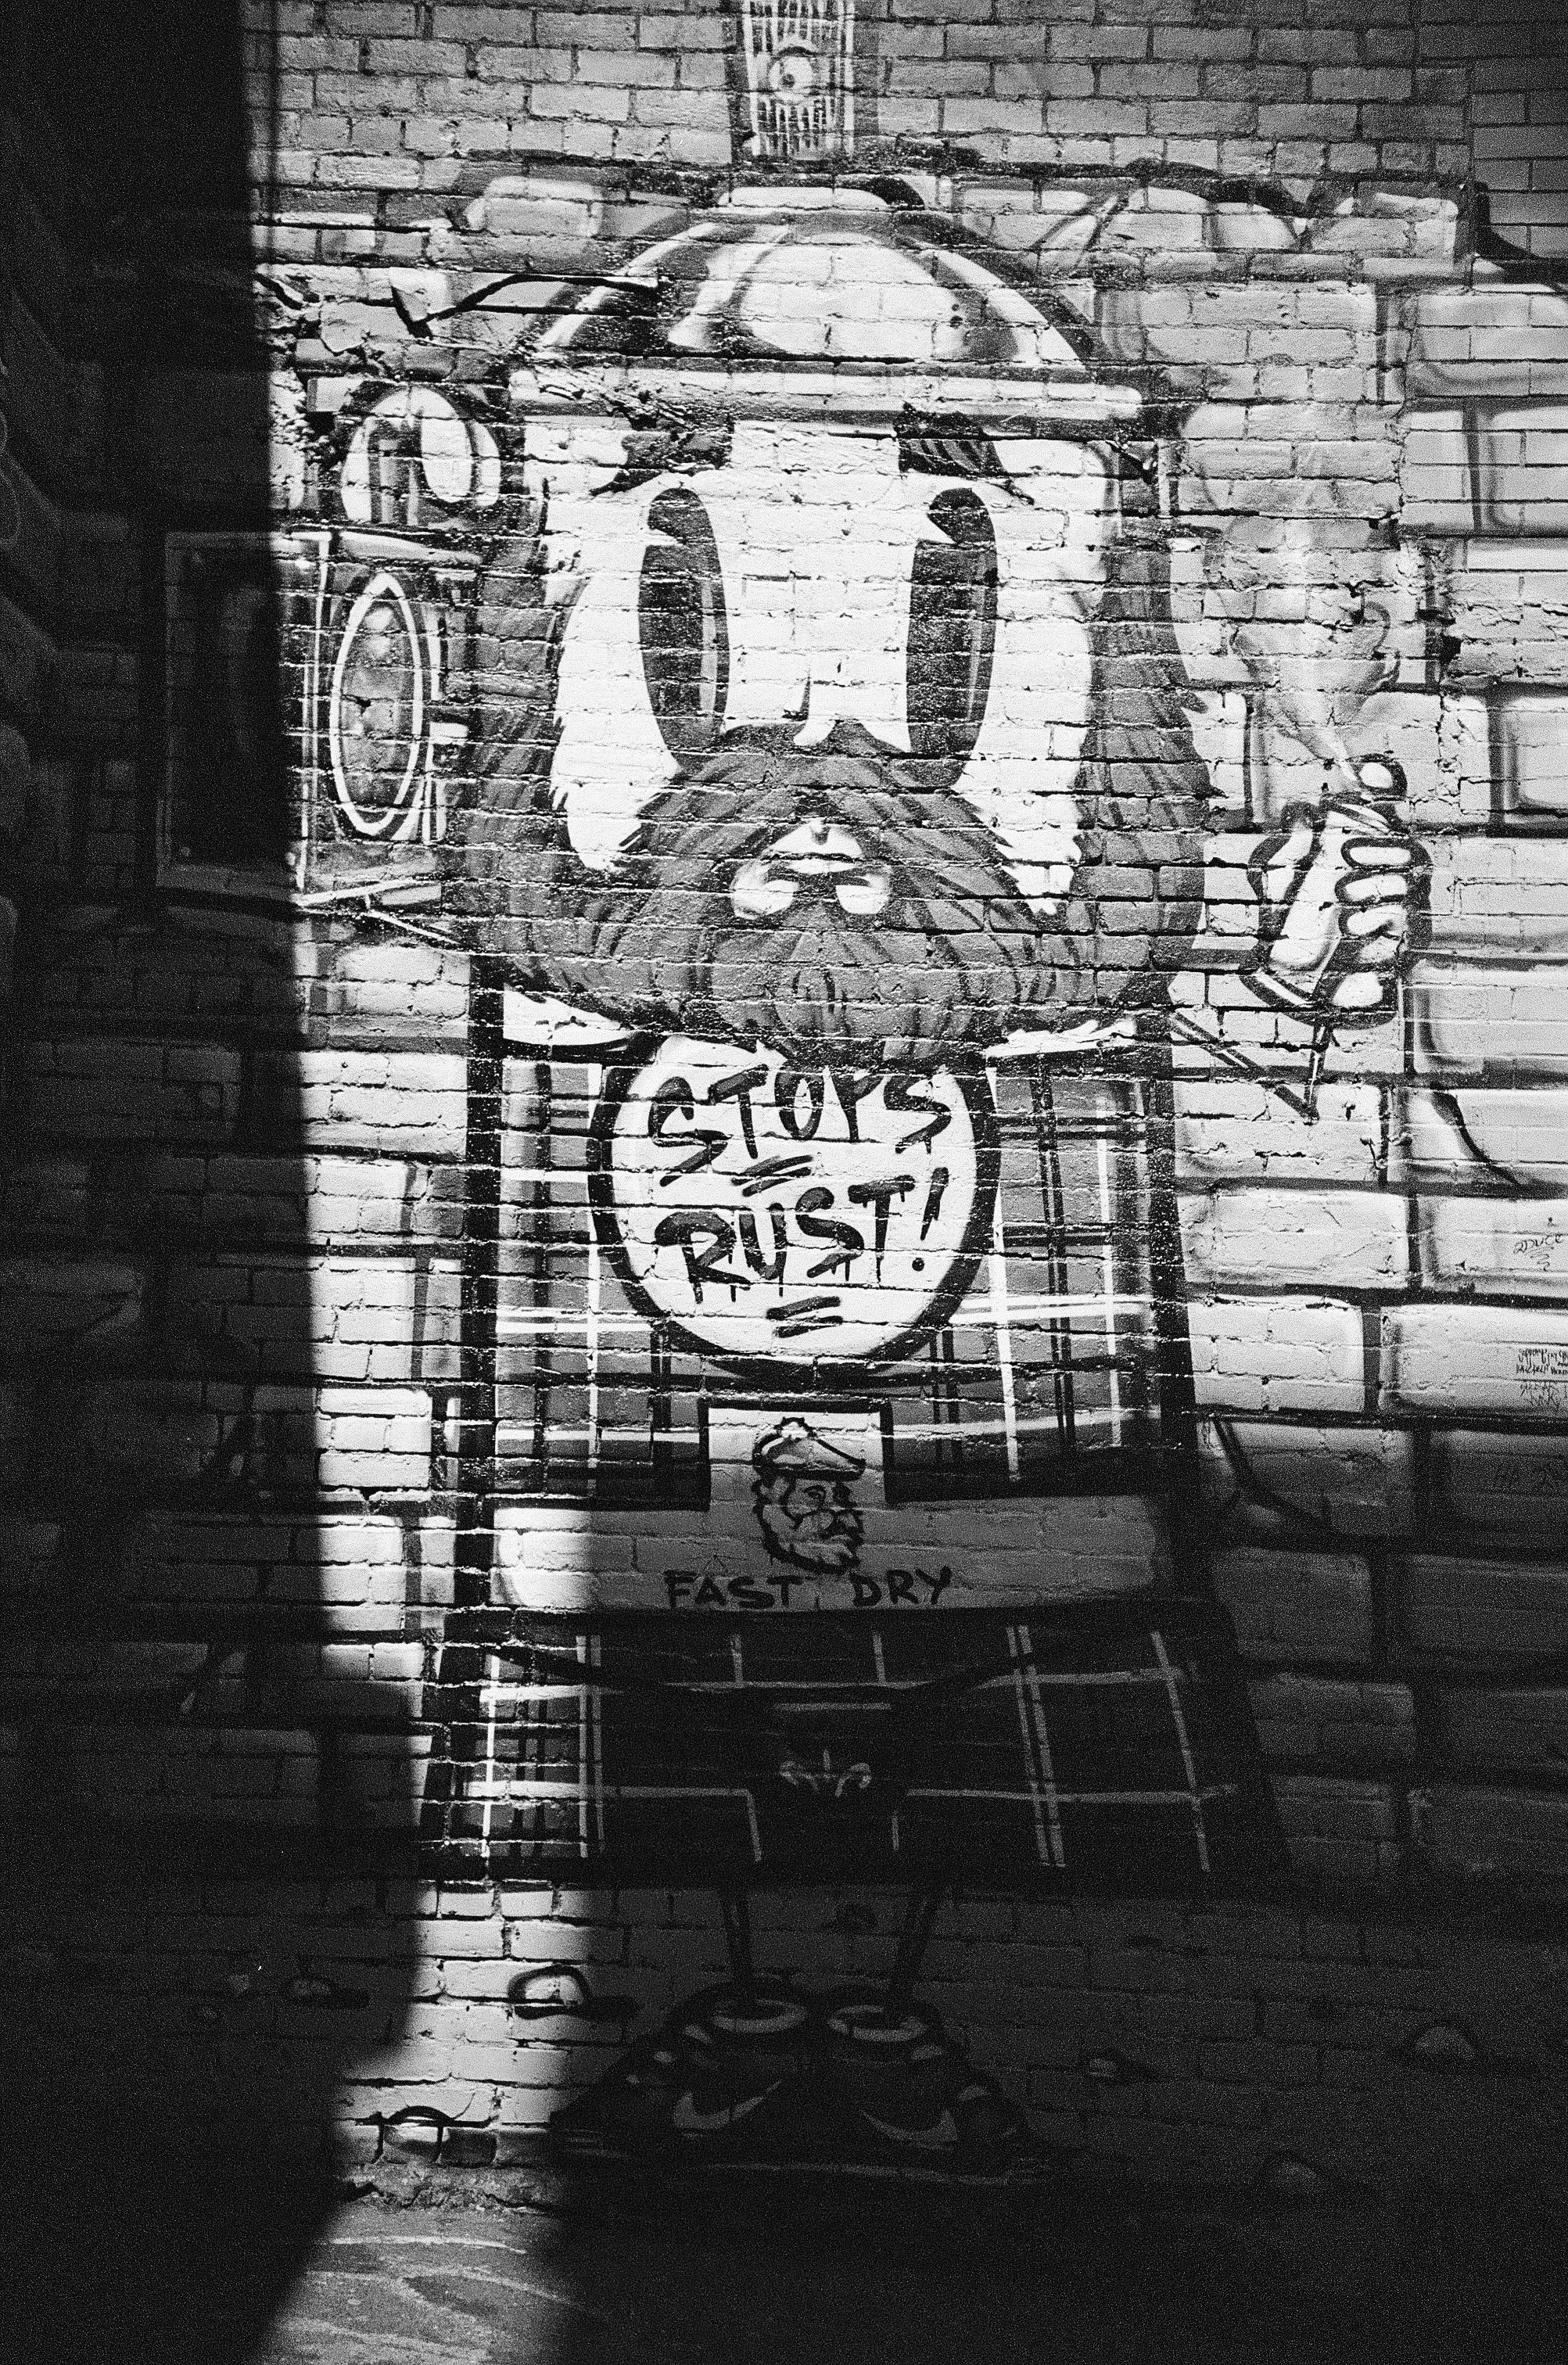
black and white, road, white, street, alley, wall, black, monochrome, graffiti, art, sketch, drawing, bricks, spraypaint, shape, urban area, monochrome photography